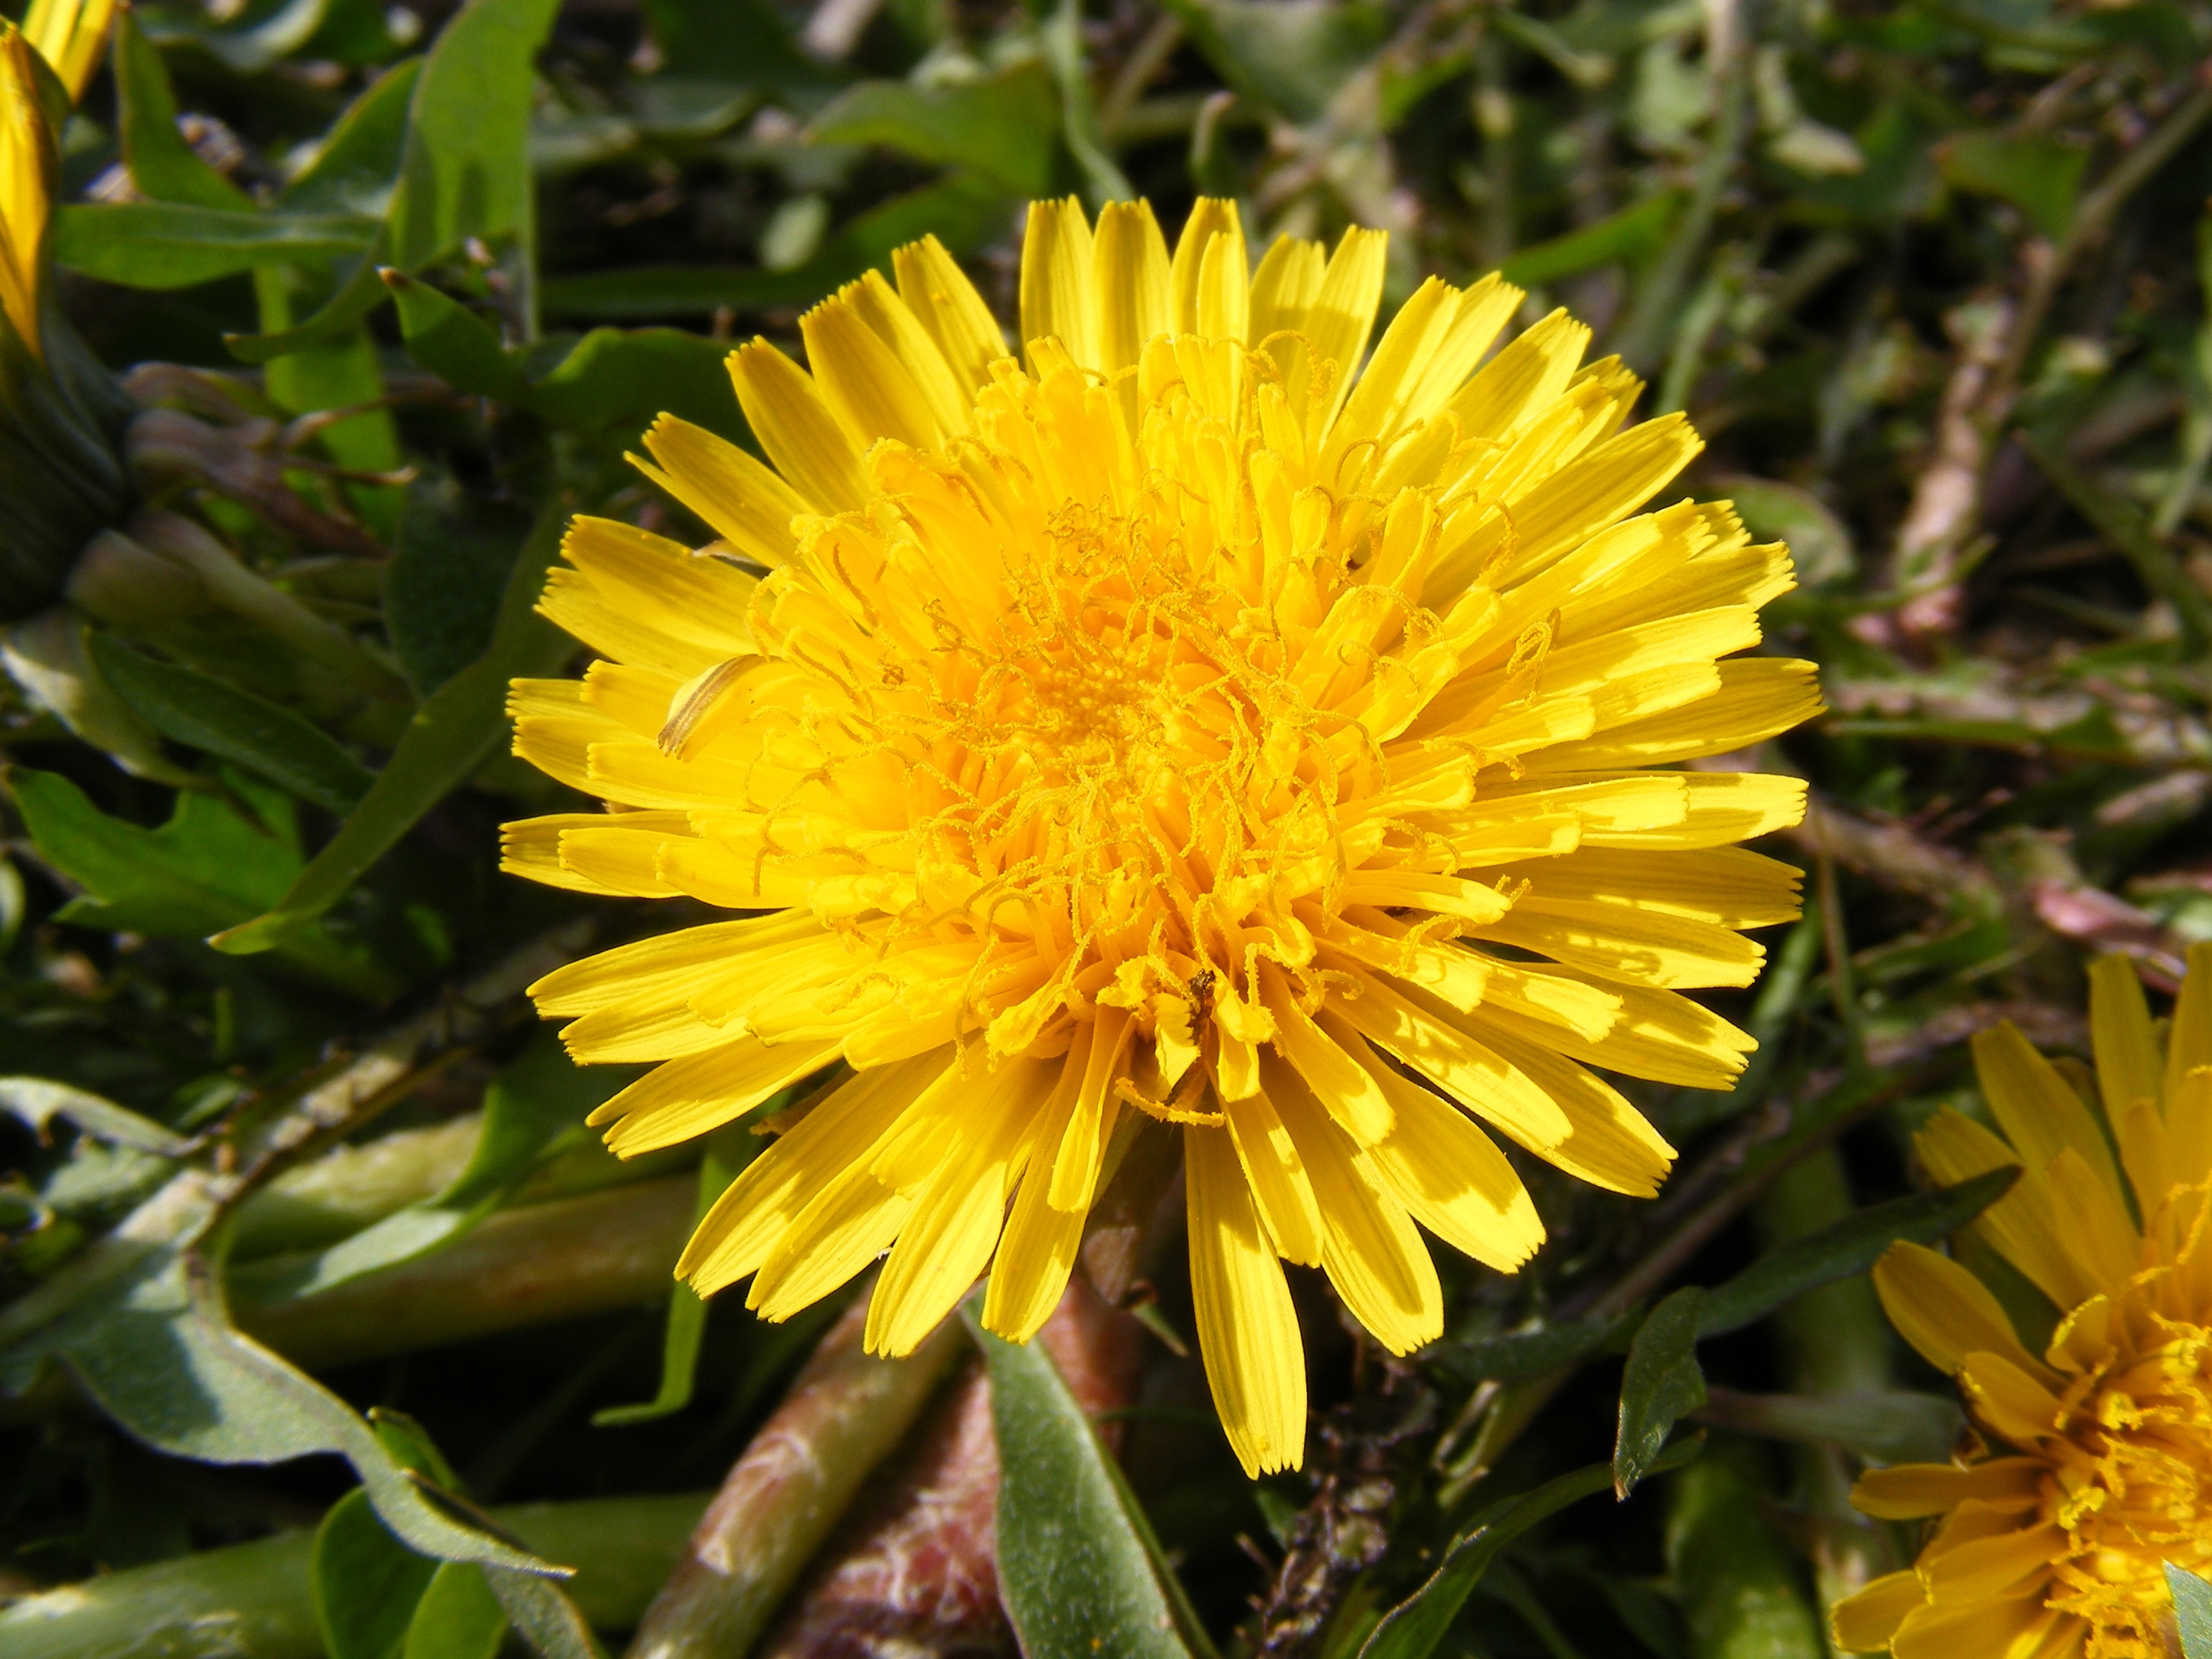
nature, plant, dandelion, flower, petal, herb, botany, yellow, flora, wildflower, flowers, taraxacum, gardens, macro photography, flowering plant, daisy family, calendula, officinale, annual plant, land plant, hawkbit